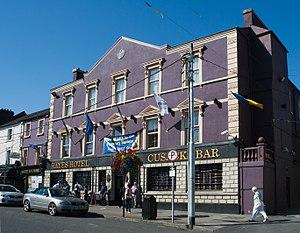
Thurles est une ville du comté de Tipperary en Irlande.